Parenting

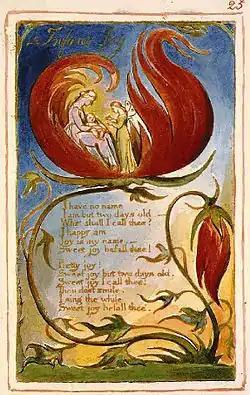
A mother wishes joy towards her child in William Blake's poem "Infant Joy". This copy, Copy AA, was printed and painted in 1826, is currently held by the Fitzwilliam Museum.

Indigenous American parents often incorporate children into everyday life, including adult activities, allowing the child to learn through observation. This practice is known as LOPI, Learning by Observing and Pitching In, where children are integrated into all types of mature daily activities and encouraged to observe and contribute in the community. This inclusion as a parenting tool promotes both community participation and learning.